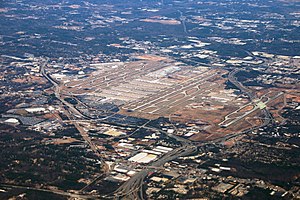
Hartsfield-Jackson Atlanta International Airport
Lufthavnen
Hartsfield-Jackson Atlanta International Airport, lokalt kendt som Atlanta Airport, Hartsfield Airport eller blot Hartsfield, er den internationale lufthavn i Atlanta, Georgia, USA, beliggende 11 km syd for det centrale Atlanta. I 2017 var lufthavnen verdens travleste målt på passagertrafik med 101,5 millioner passagerer. I 2006 var det den med flest landende og lettende fly med 976.447 afgange og ankomster. Flyselskabet Delta Air Lines driver verdens største luftfartshub fra lufthavnen.